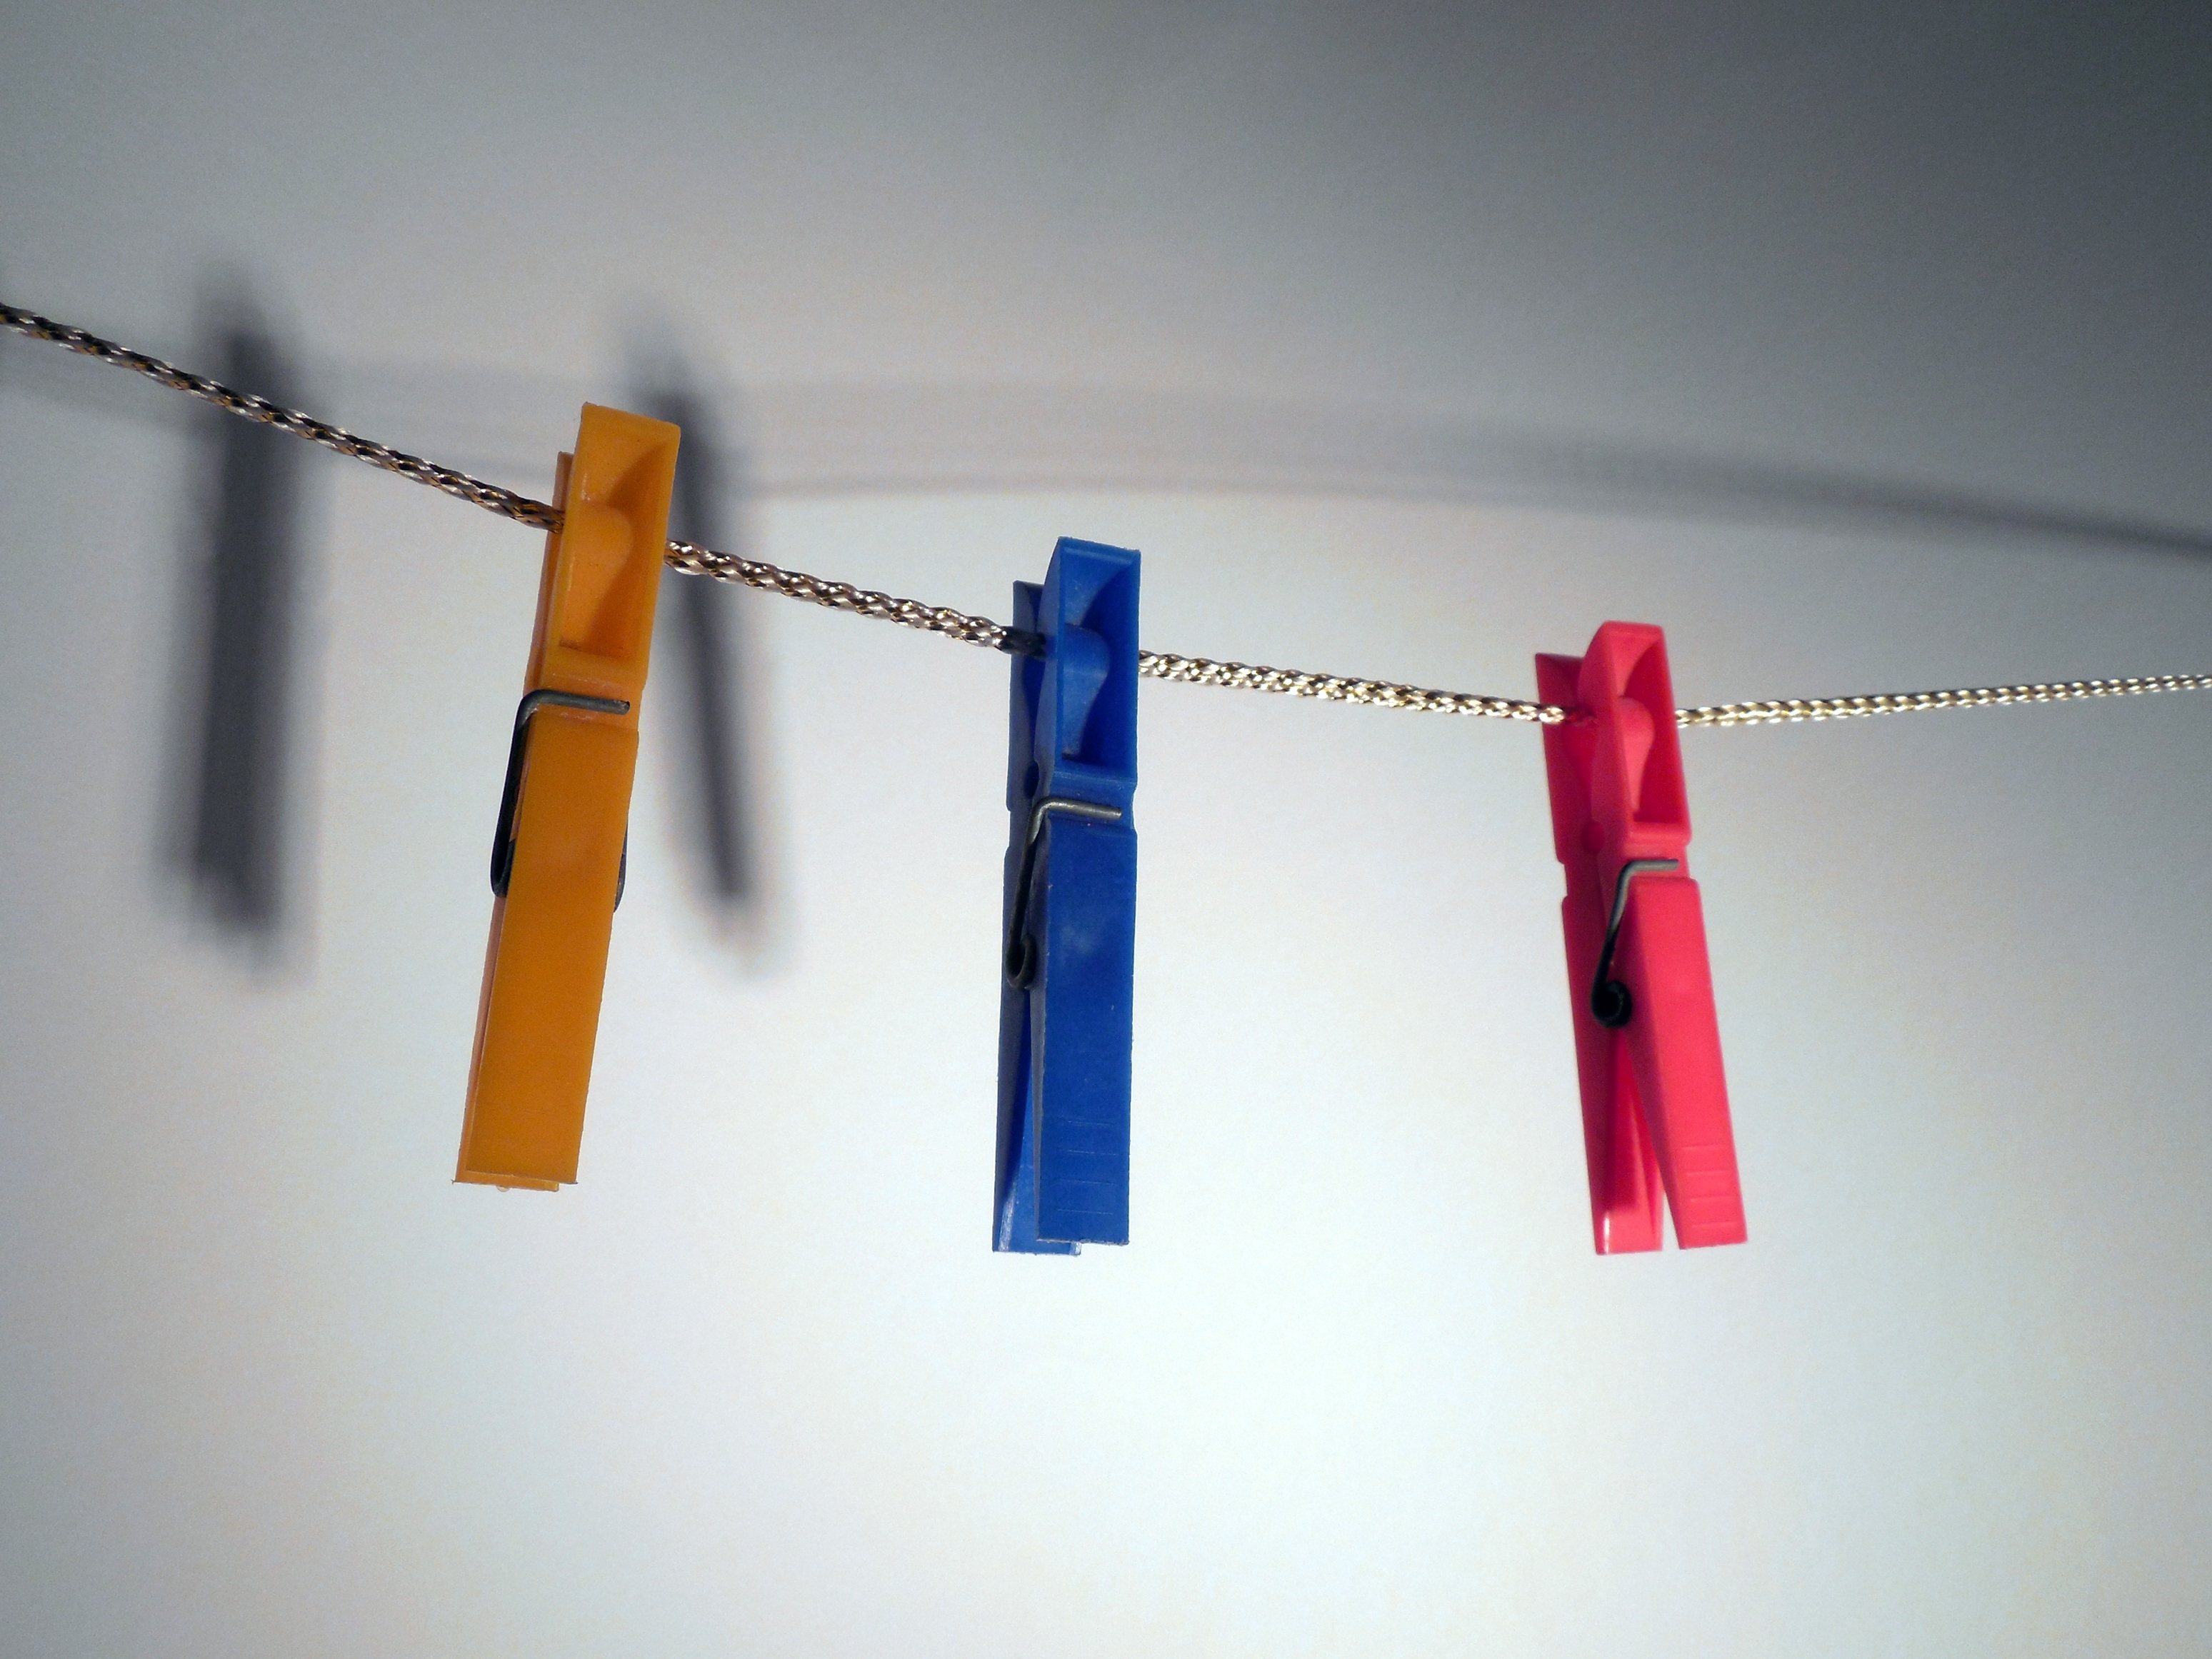
plastic, dry, wash, colorful, laundry, product, terminal, hang, budget, clothes line, clothespins, clamp, linen holder